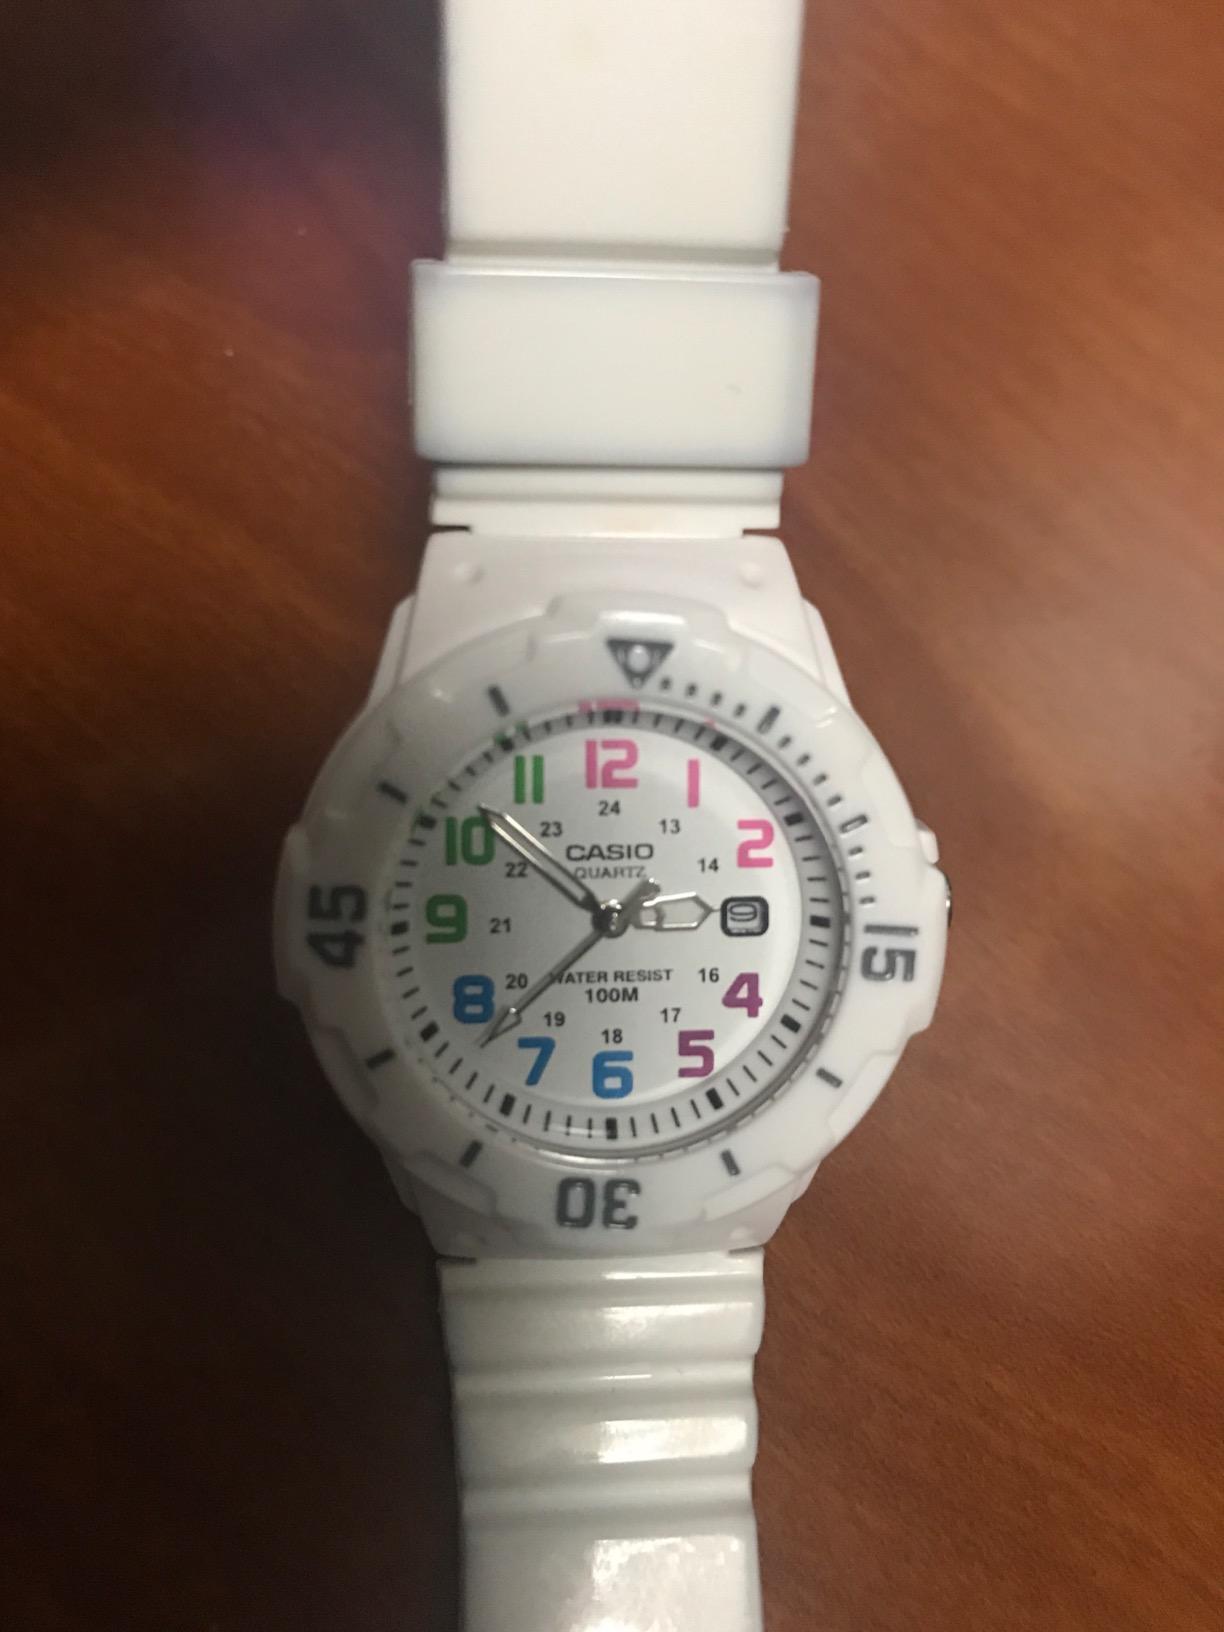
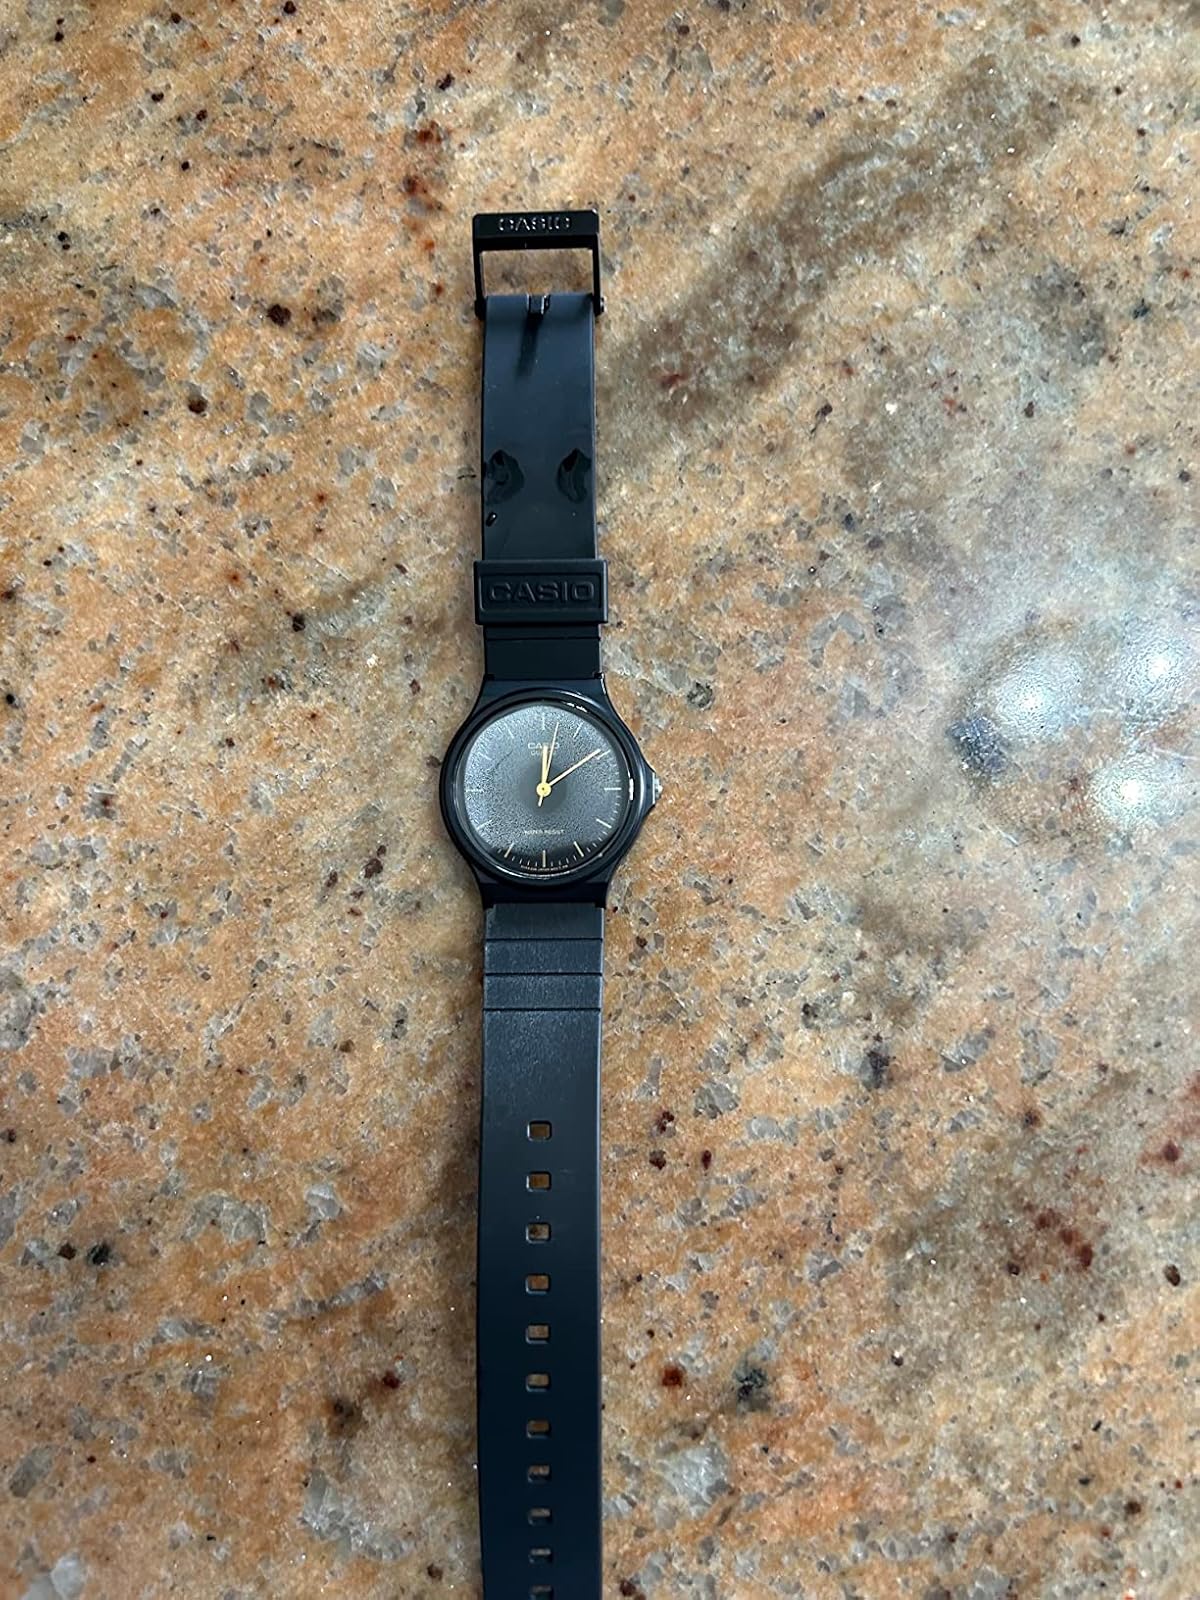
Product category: accessories_watch
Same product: no